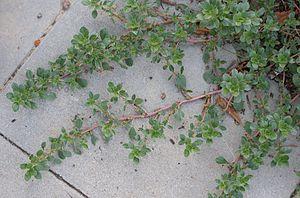
Cette liste de Tracheophyta de Bosnie-Herzégovine, ainsi que d’espèces introduites est un aperçu incomplet d’espèces de mousses, de fougères, de gymnospermes et d’angiospermes citées dans la littérature disponible en langues bosniaque, croate, serbe et serbo-croate. Cet aperçu n’inclue pas des espèces cultivées ni celles occasionnellement introduites.